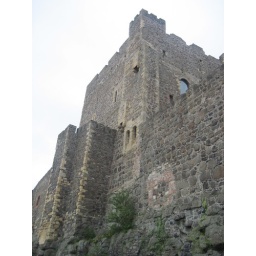
Tuesday, April 5 in Northern Ireland. County Antrim, Bushmill's Distillery, the Giant's Causeway and the coast of Northern Ireland by bus